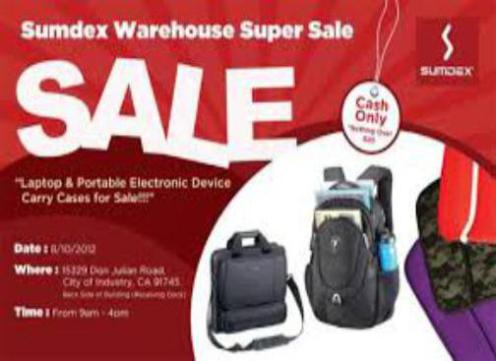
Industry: Clothes